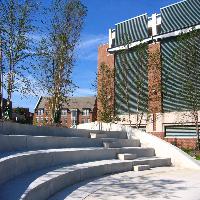
Weather: sun or clear